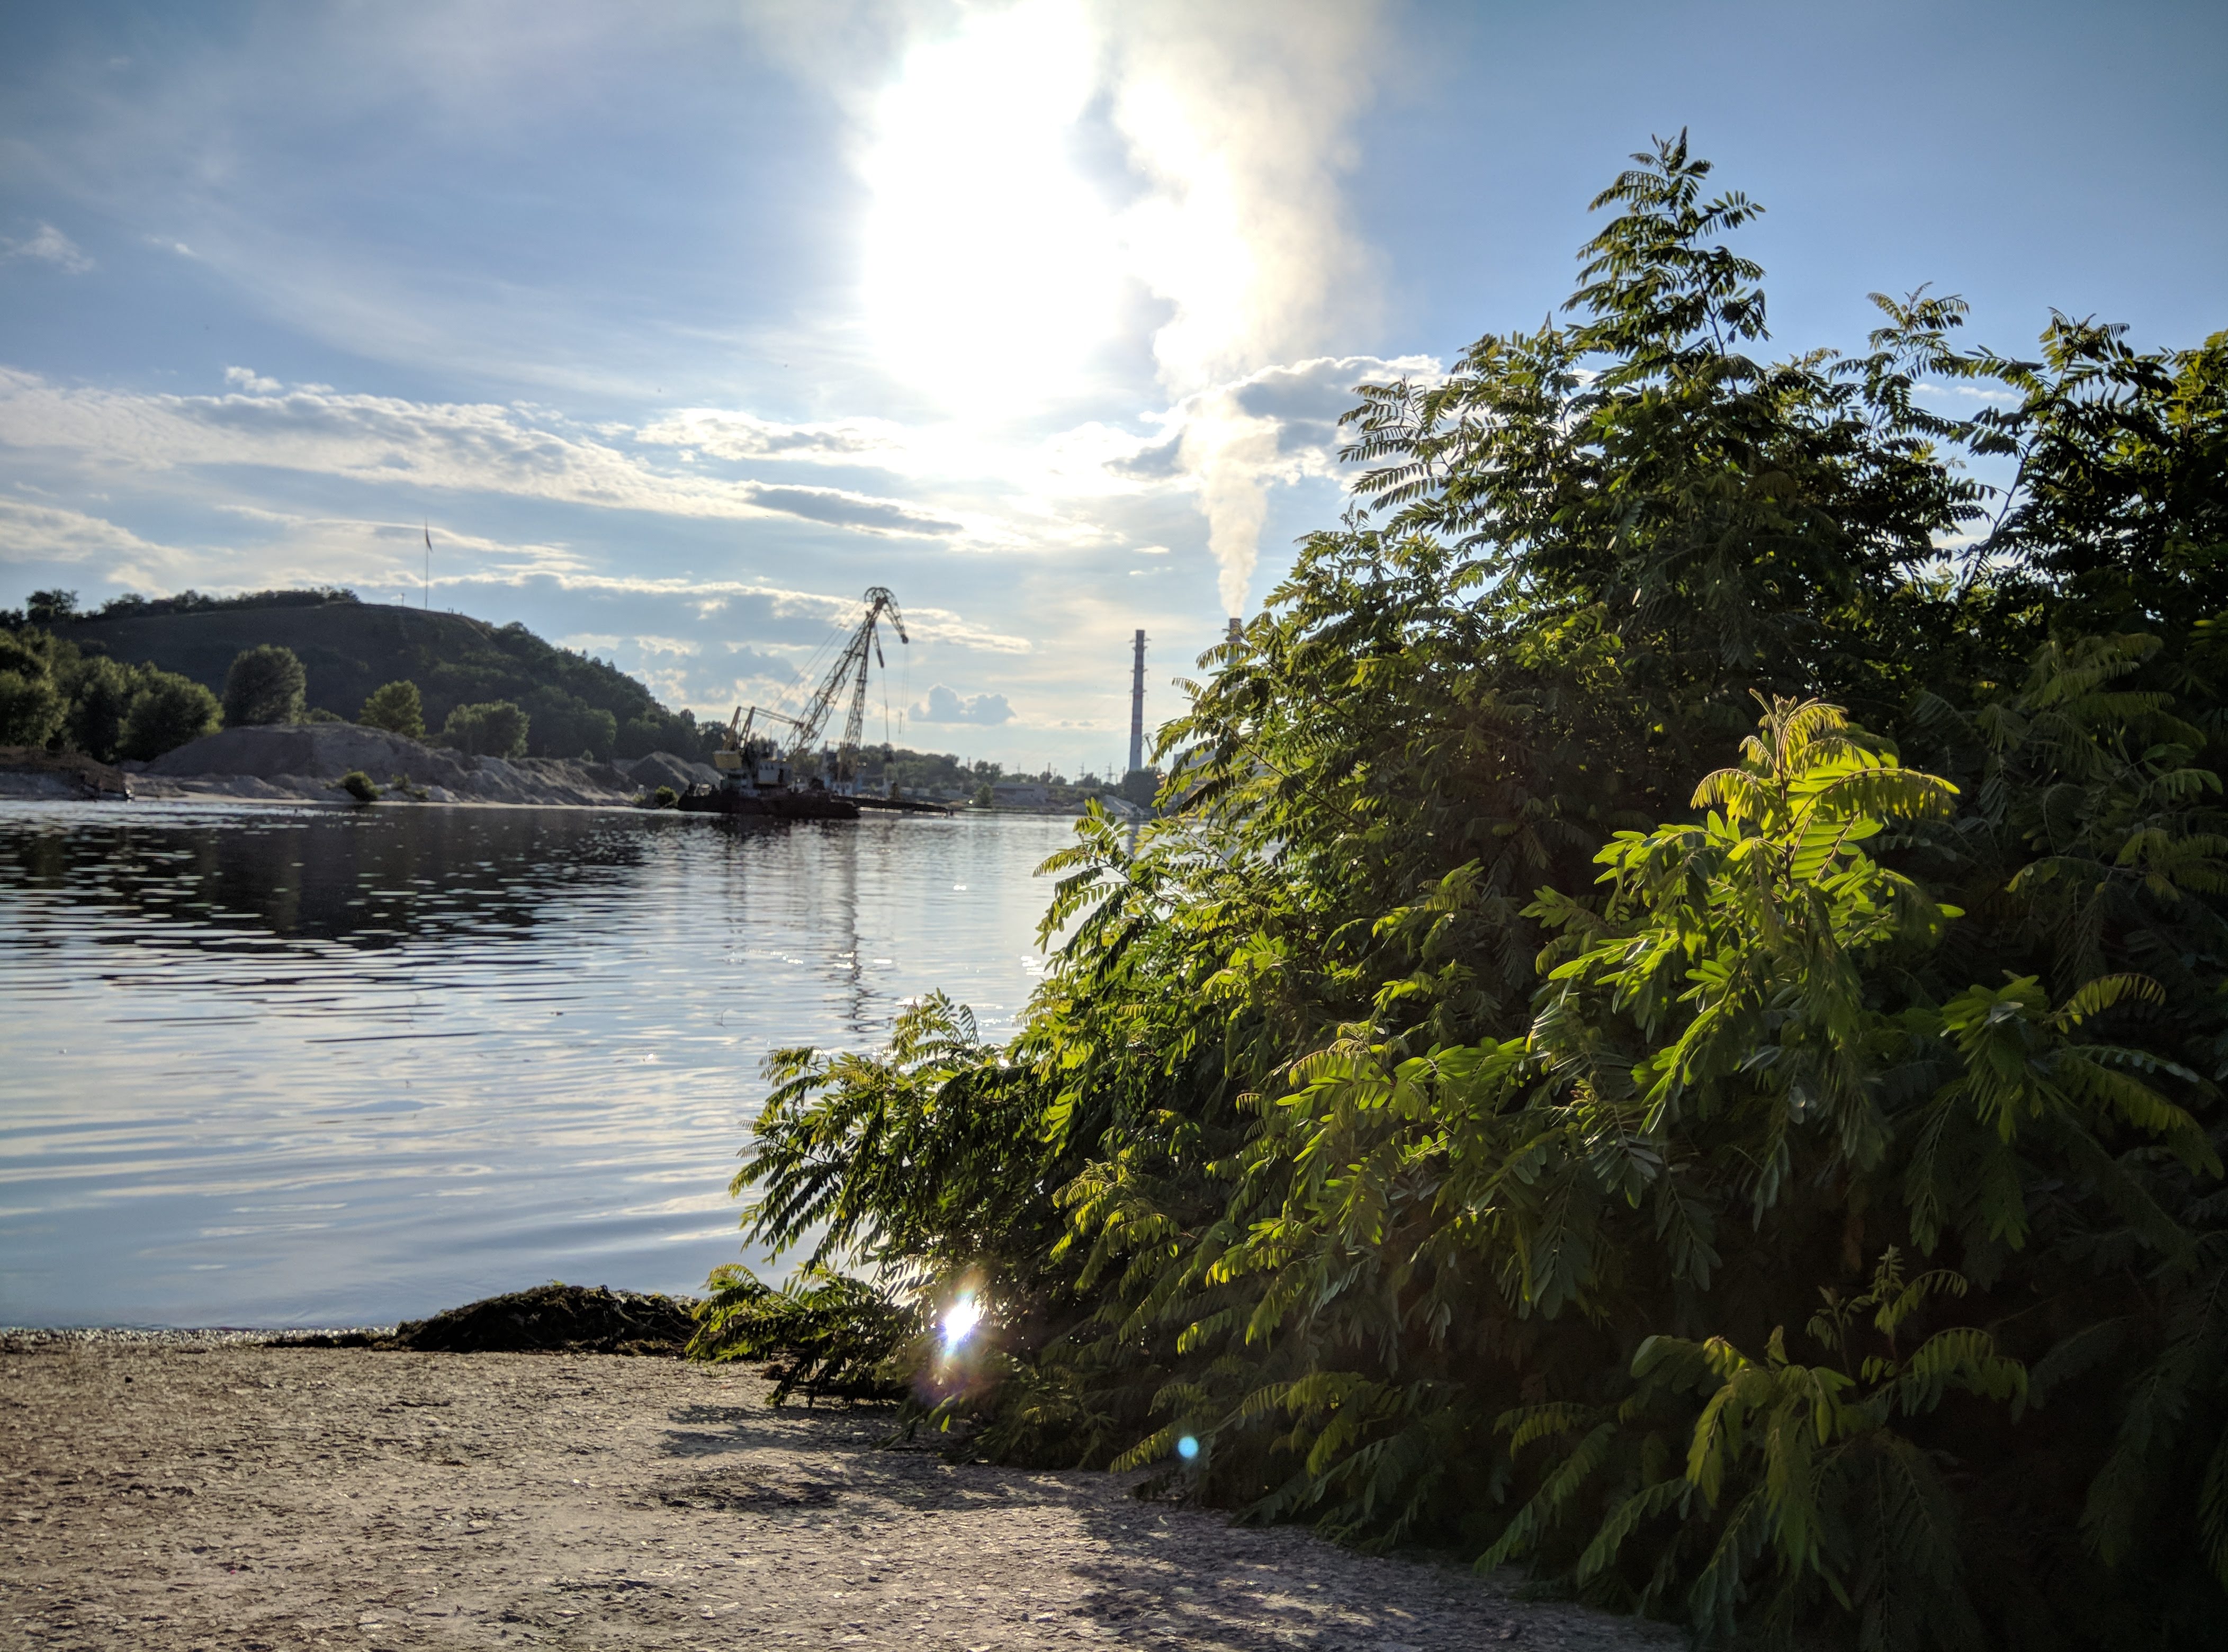
river, sun, summer, ukraine, water, sky, nature, tree, lake, shore, water resources, sound, cloud, wilderness, sea, loch, waterway, inlet, sunlight, highland, coast, lake district, landscape, calm, plant, bank, mountain, ocean, bay, fjord, vacation, coastal and oceanic landforms, boat, vehicle, channel, forest